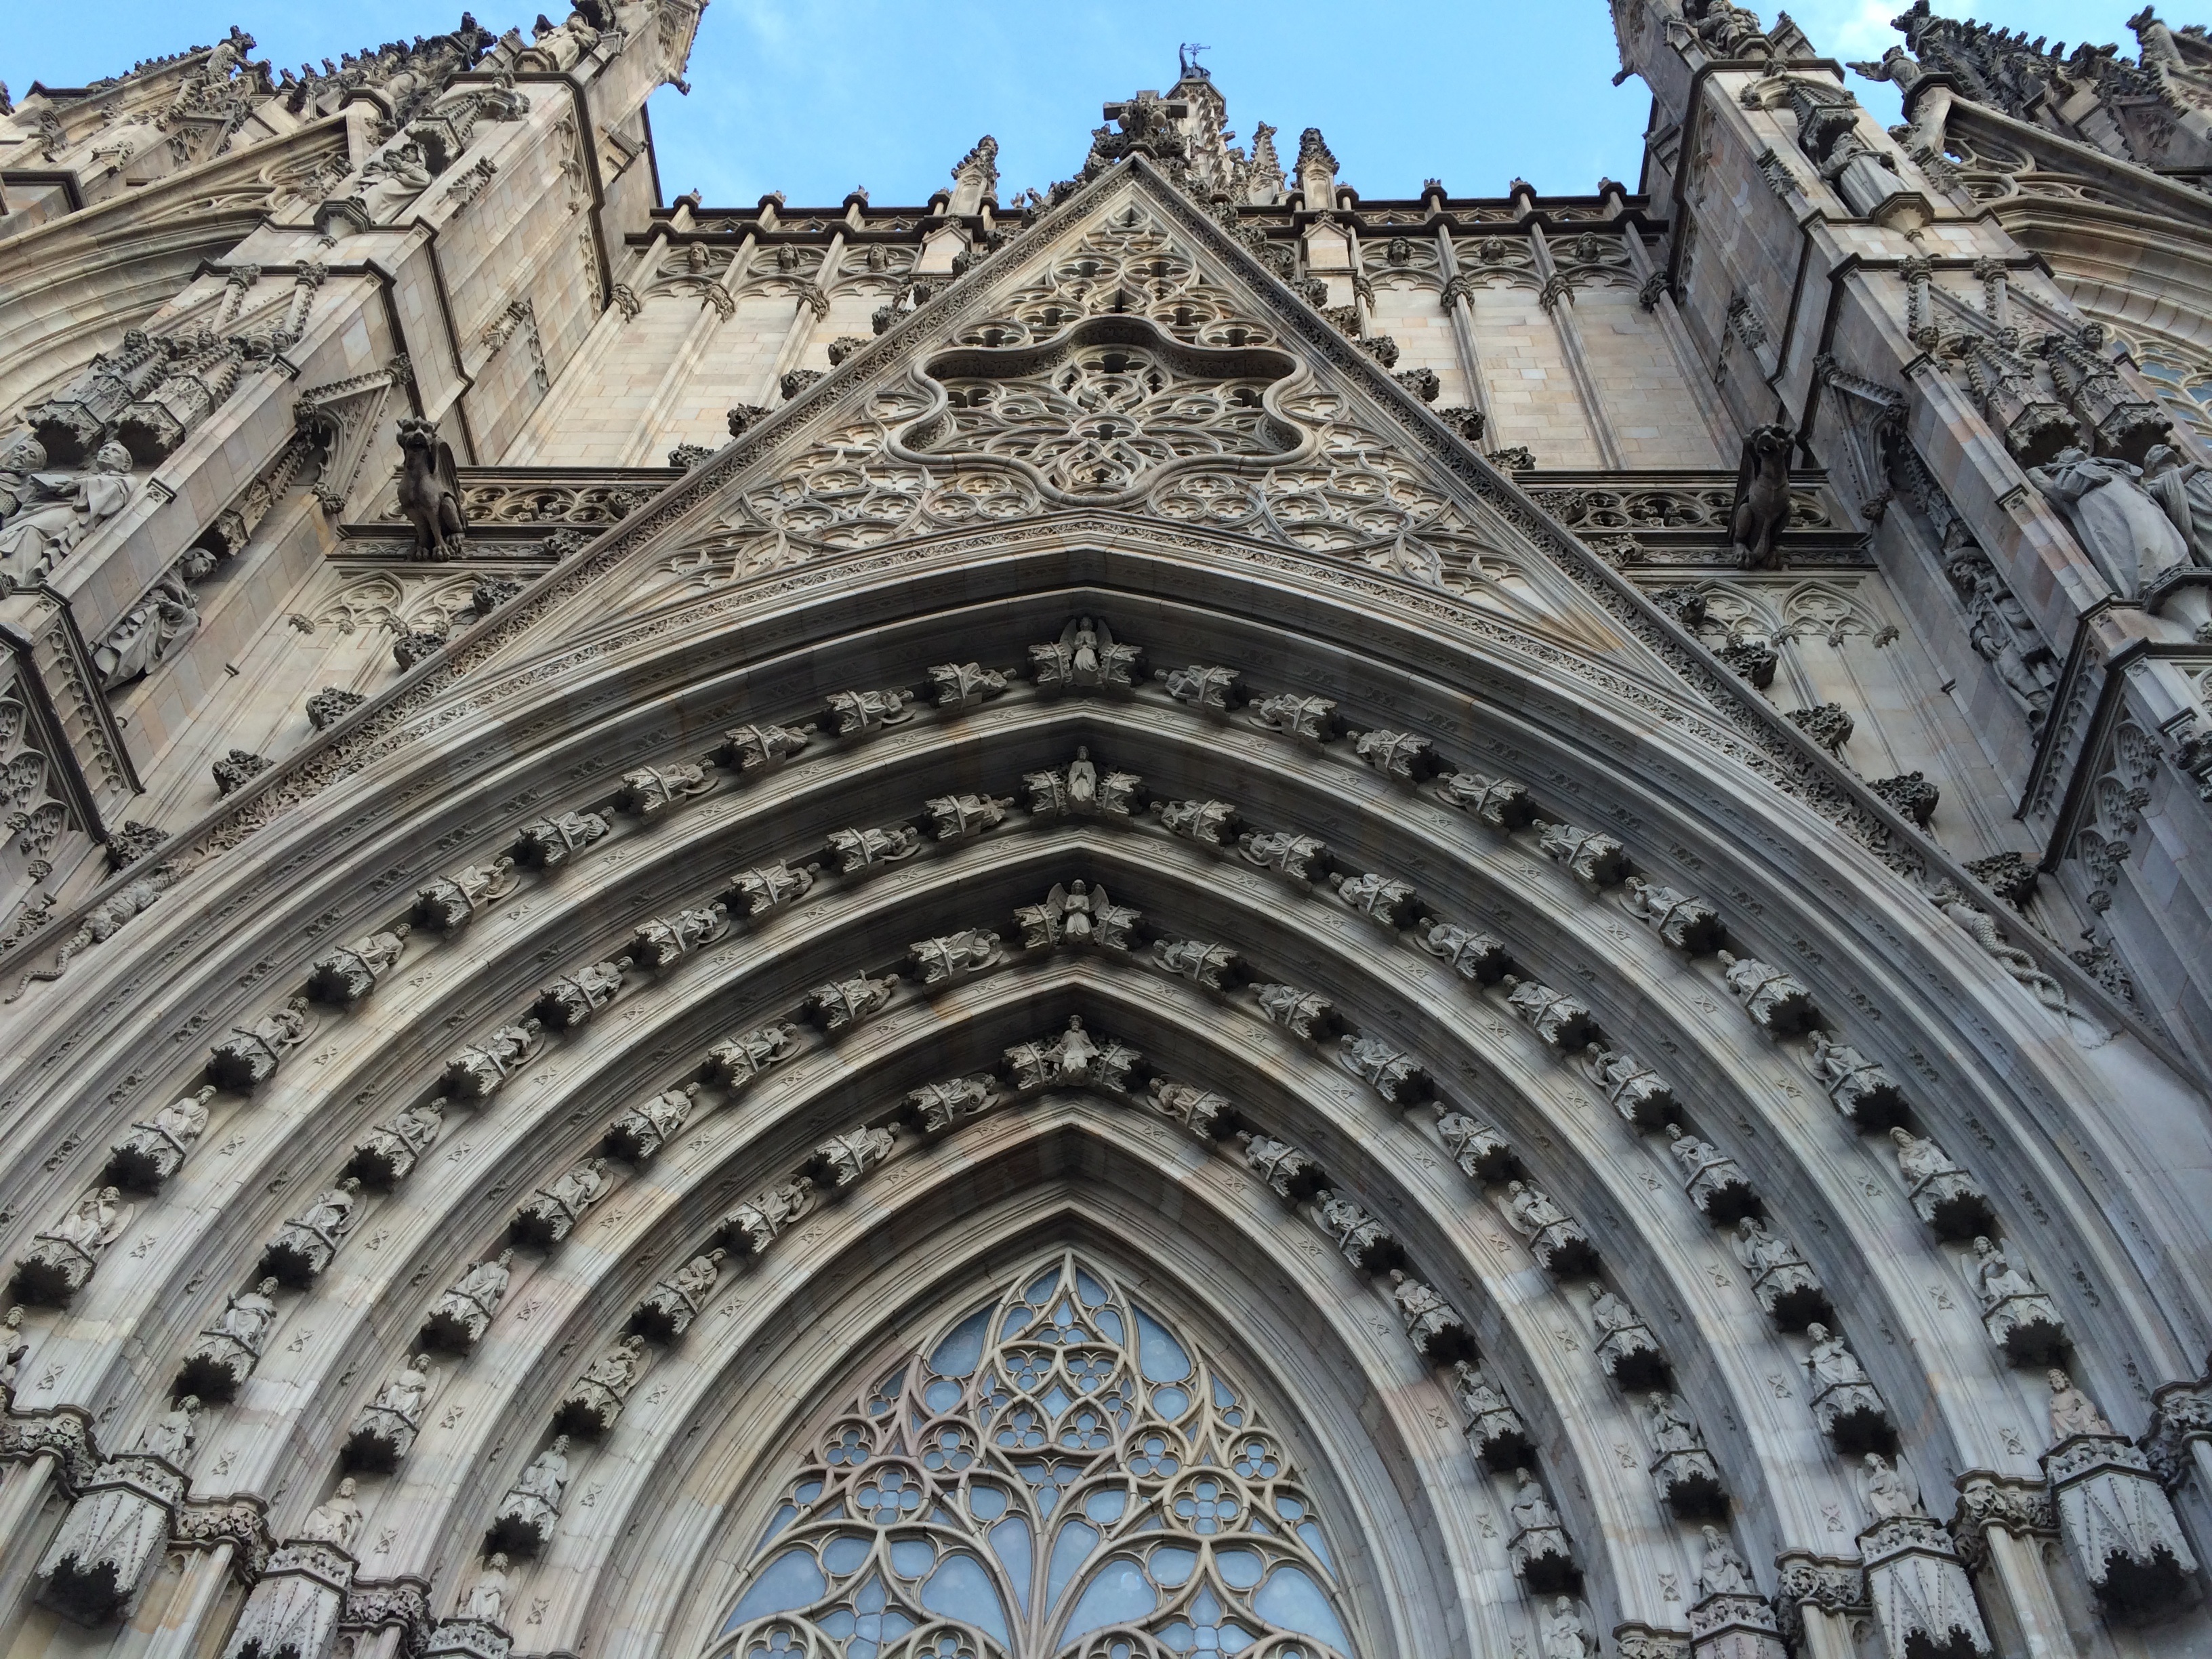
architecture, building, monument, construction, landmark, facade, church, cathedral, barcelona, place of worship, spain, monastery, symmetry, arts, basilica, dome, gothic architecture, historic site, byzantine architecture